Perpignan

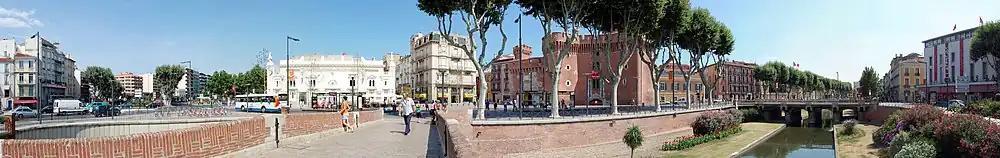
Sadi Carnot and Vauban walkways and the river Bassa

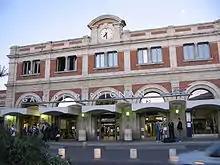
Perpignan train station

Following a visit in 1963, the Catalan surrealist artist Salvador Dalí declared the city's railway station the centre of the Universe, claiming that he always had his best ideas sitting in its waiting room. Dalí's painting "La Gare de Perpignan" commemorates his vision of "cosmogonic ecstasy" there on 19 September 1963. He followed that up some years later by declaring that the Iberian Peninsula rotated precisely at Perpignan station 132 million years ago – an event the artist invoked in his 1983 painting "Topological Abduction of Europe – Homage to René Thom". Above the station is a monument in Dali's honour, and across the surface of one of the main platforms is painted, in large letters, «perpignan centre du monde» (French for "perpignan centre of the world").